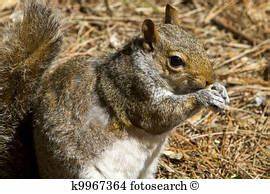
Label: squirrel